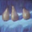
Label: pear